2018 Santiago ePrix

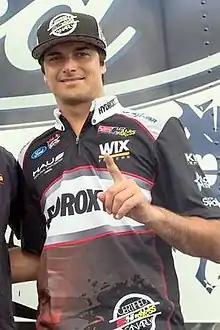
Nelson Piquet Jr. "(pictured in 2015)" ran second early on but settled for sixth after a driving error.

As drivers swerved to avoid piling into López's stricken car, Heidfeld hit Abt's rear wheel into turn four, causing both of their car's suspensions to fracture. Heidfeld made an unscheduled pit stop while Abt continued driving for a short period of time before doing the same. Engel drew alongside Turvey under braking for turn five and the pair made contact after Turvey braked later than him. Three corners later, Engel drew alongside Turvey on the outside and further contact was made at turn nine, breaking Engel's left-rear suspension. Engel became the race's second retiree when Rosenqvist lunged him on the outside into turn nine, putting him over to the exit and damaged the car's front-left corner, sending him into the right-hand side wall. These incidents prompted Elkins to deploy the safety car to allow marshals to move the cars off the circuit. All surviving vehicles were ordered to drive through the pit lane to prevent any impediment of the recovery work.